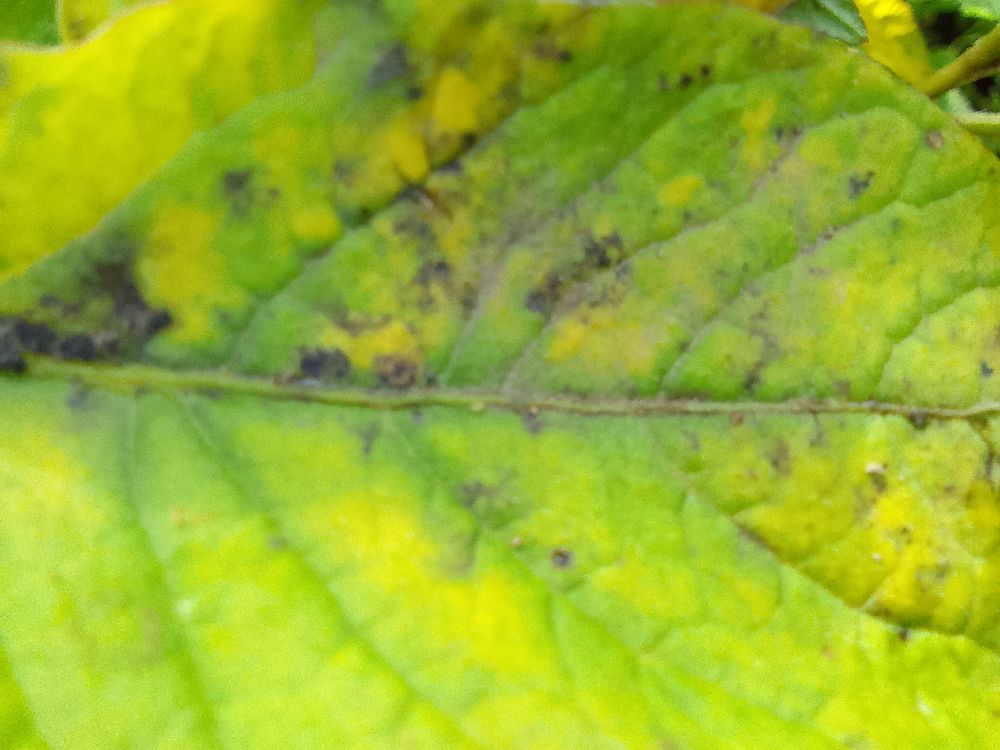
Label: Early blight